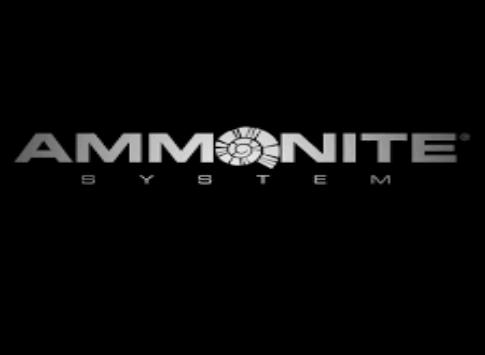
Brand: Ammonite
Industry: Necessities